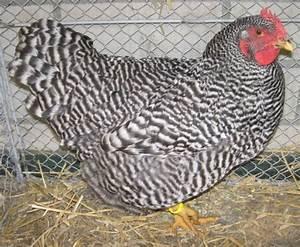
chicken